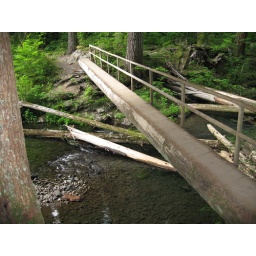
log bridge over upper greenwater river